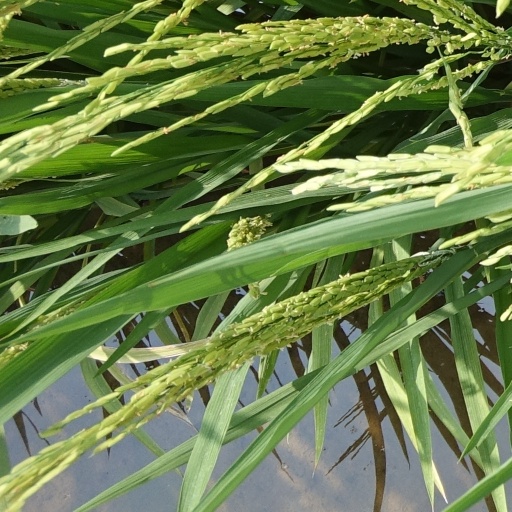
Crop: rice